Karpino Monastery

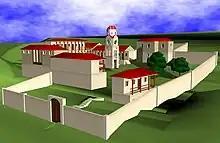
The exterior of the monastery, reconstruction of the possible appearance

The Karpino Monastery (Macedonian: "Карпински манастир") is an important Macedonian Orthodox monastery situated in the northeastern part of North Macedonia, near the city of Kumanovo (near village Suvi Orah).